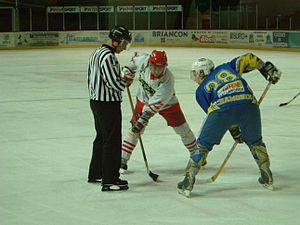
Martin Filip, joueur de hockey sur glace tchèque sous les couleurs des diables rouges de Briançon.
Martin Filip est un joueur professionnel tchèque de hockey sur glace.
Edo Terglav est un joueur professionnel de hockey sur glace slovène devenu entraîneur. Il évolue au poste d'ailier. Après avoir joué dans les équipes de jeunes au Québec, il passe professionnel en 2001. International slovène, il revient en Slovénie en 2002. Deux ans plus tard, il signe en France aux Diables rouges de Briançon. Il est le capitaine de l'équipe remportant la Coupe de France 2010 et la Coupe de la Ligue 2012.